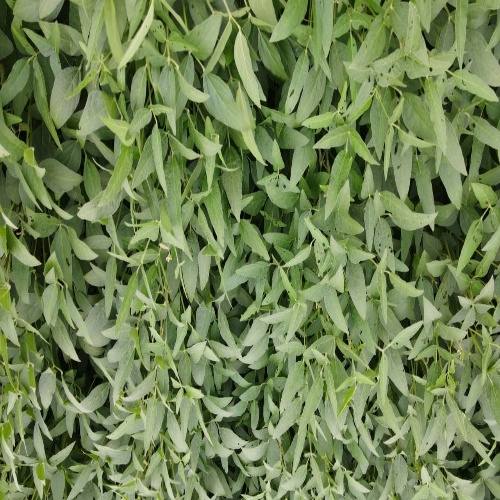
Label: Diabrotica_speciosa